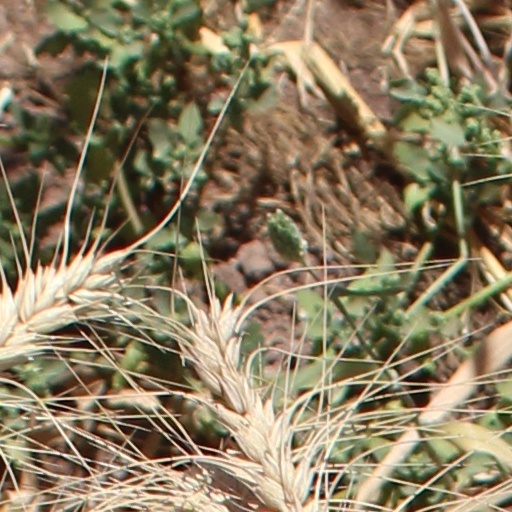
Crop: wheat